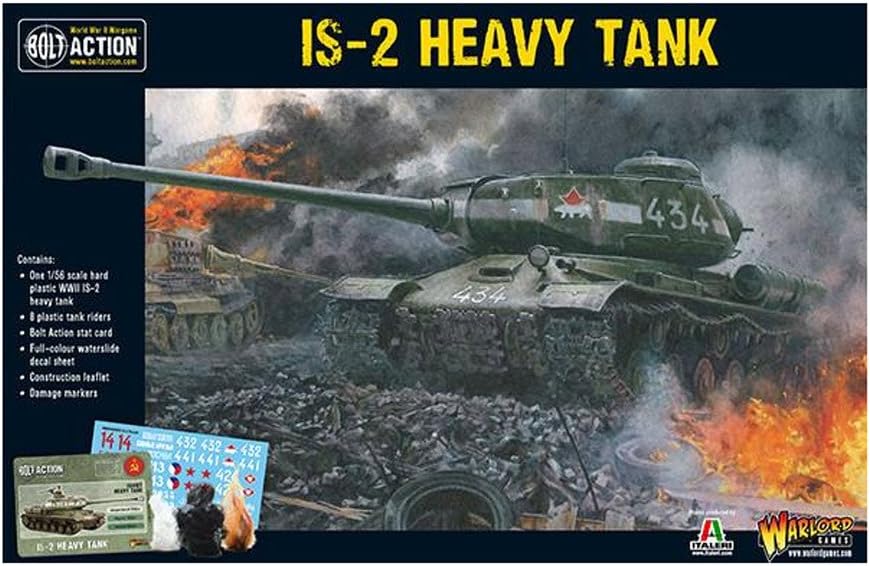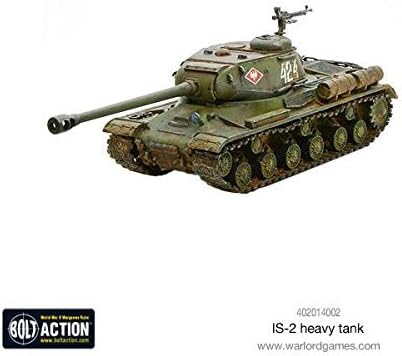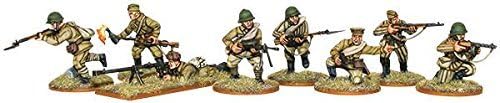
WarLord Bolt Action is-2 Heavy Tank 1:56 WWII Military Wargaming Plastic Model Kit, Small
Category: Toys & Games
What do you do when you are told to upgrade an already giant metal monster that took a whole new generation of tank to actually deal with? You make it bigger and make it louder. The IS-2 is that very same beast, made as a competent replacement for the KV series and it was a far better designed machine than its predecessor. It had thick frontal armor and a huge 122mm gun, despite its size; the weight is comparable to that of the German Panther. The IS-2 was intended as a breakthrough tank so it was given a weapon suitable for such a task; and it broke through gloriously, right through the German lines and into the heart of Germany itself. Box Contains: Enough plastic components to make the IS-2 heavy tank! A detailed construction booklet. Full-color waterslide decals. A 8-man squad of infantry that can used as tank riders or normal infantry! A stat card which holds all the essential info you need to use your tank! A set of damage markers for that real effect! This product is supplied unassembled and unpainted. Glue and paints not included. IS-2 in Bolt Action Cost: 256pts (inexperienced), 320pts (Regular), 384pts (Veteran). Weapons: 1 turret-mounted heavy anti-tank gun with co-axial MMG, 1 turret-mounted rear-facing MMG, and 1 forward-facing hull-mounted MMG. Damage value: 10+ (Heavy Tank). Special Rules: HE Slow Load
Features: Recreate World War II combat on a tabletop using dice, model troops, tanks and the rules constructed by Bolt Action against one or more opponents. | Each opposing side will also require painted model troops, representing the soldiers, guns and tanks of your chosen armies. | Tabletop encounters take place according to twelve closely defined battle scenarios that explain how forces are deployed and how victory is achieved. | All that remains is for players to pit their wits against each other as they enact just one small part of one of the greatest conflicts in history—World War II. | Build, paint and play! The construction and painting of the models and watching them come to life are just as much fun as the game itself!